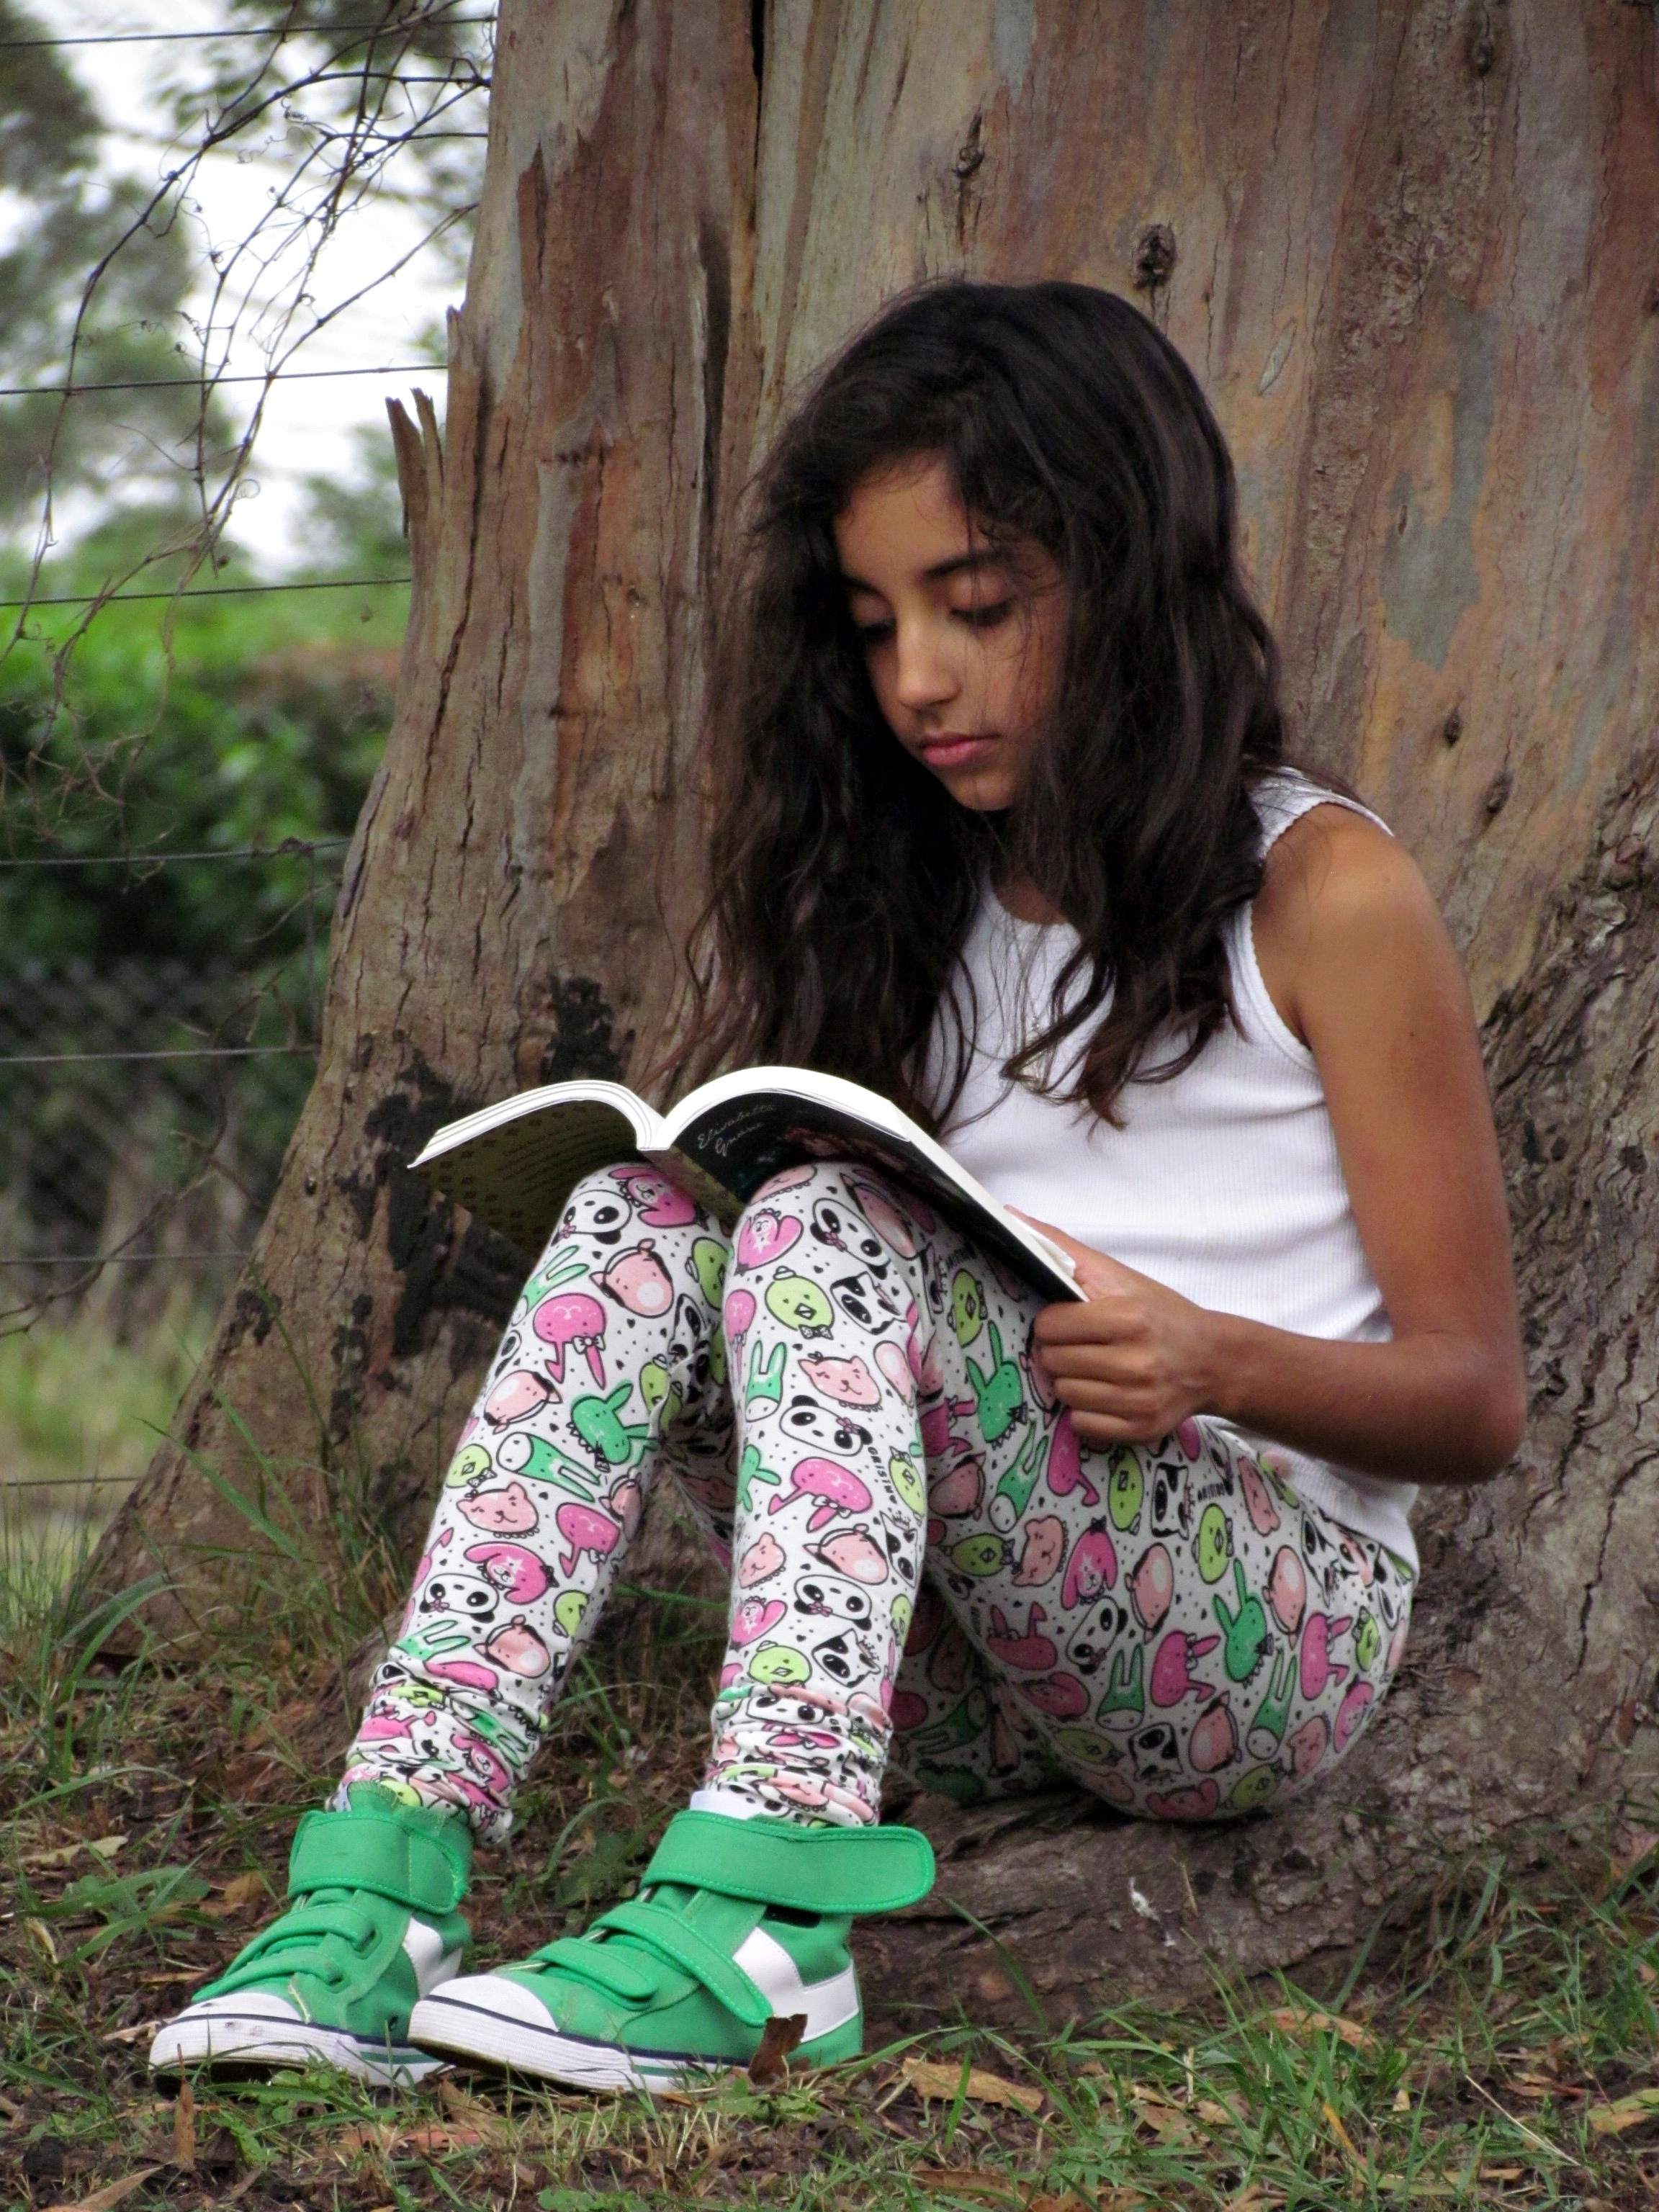
person, girl, photography, pattern, model, spring, green, sitting, child, fashion, clothing, dream, toddler, traveling, beauty, while, other, photo shoot, portrait photography, human positions